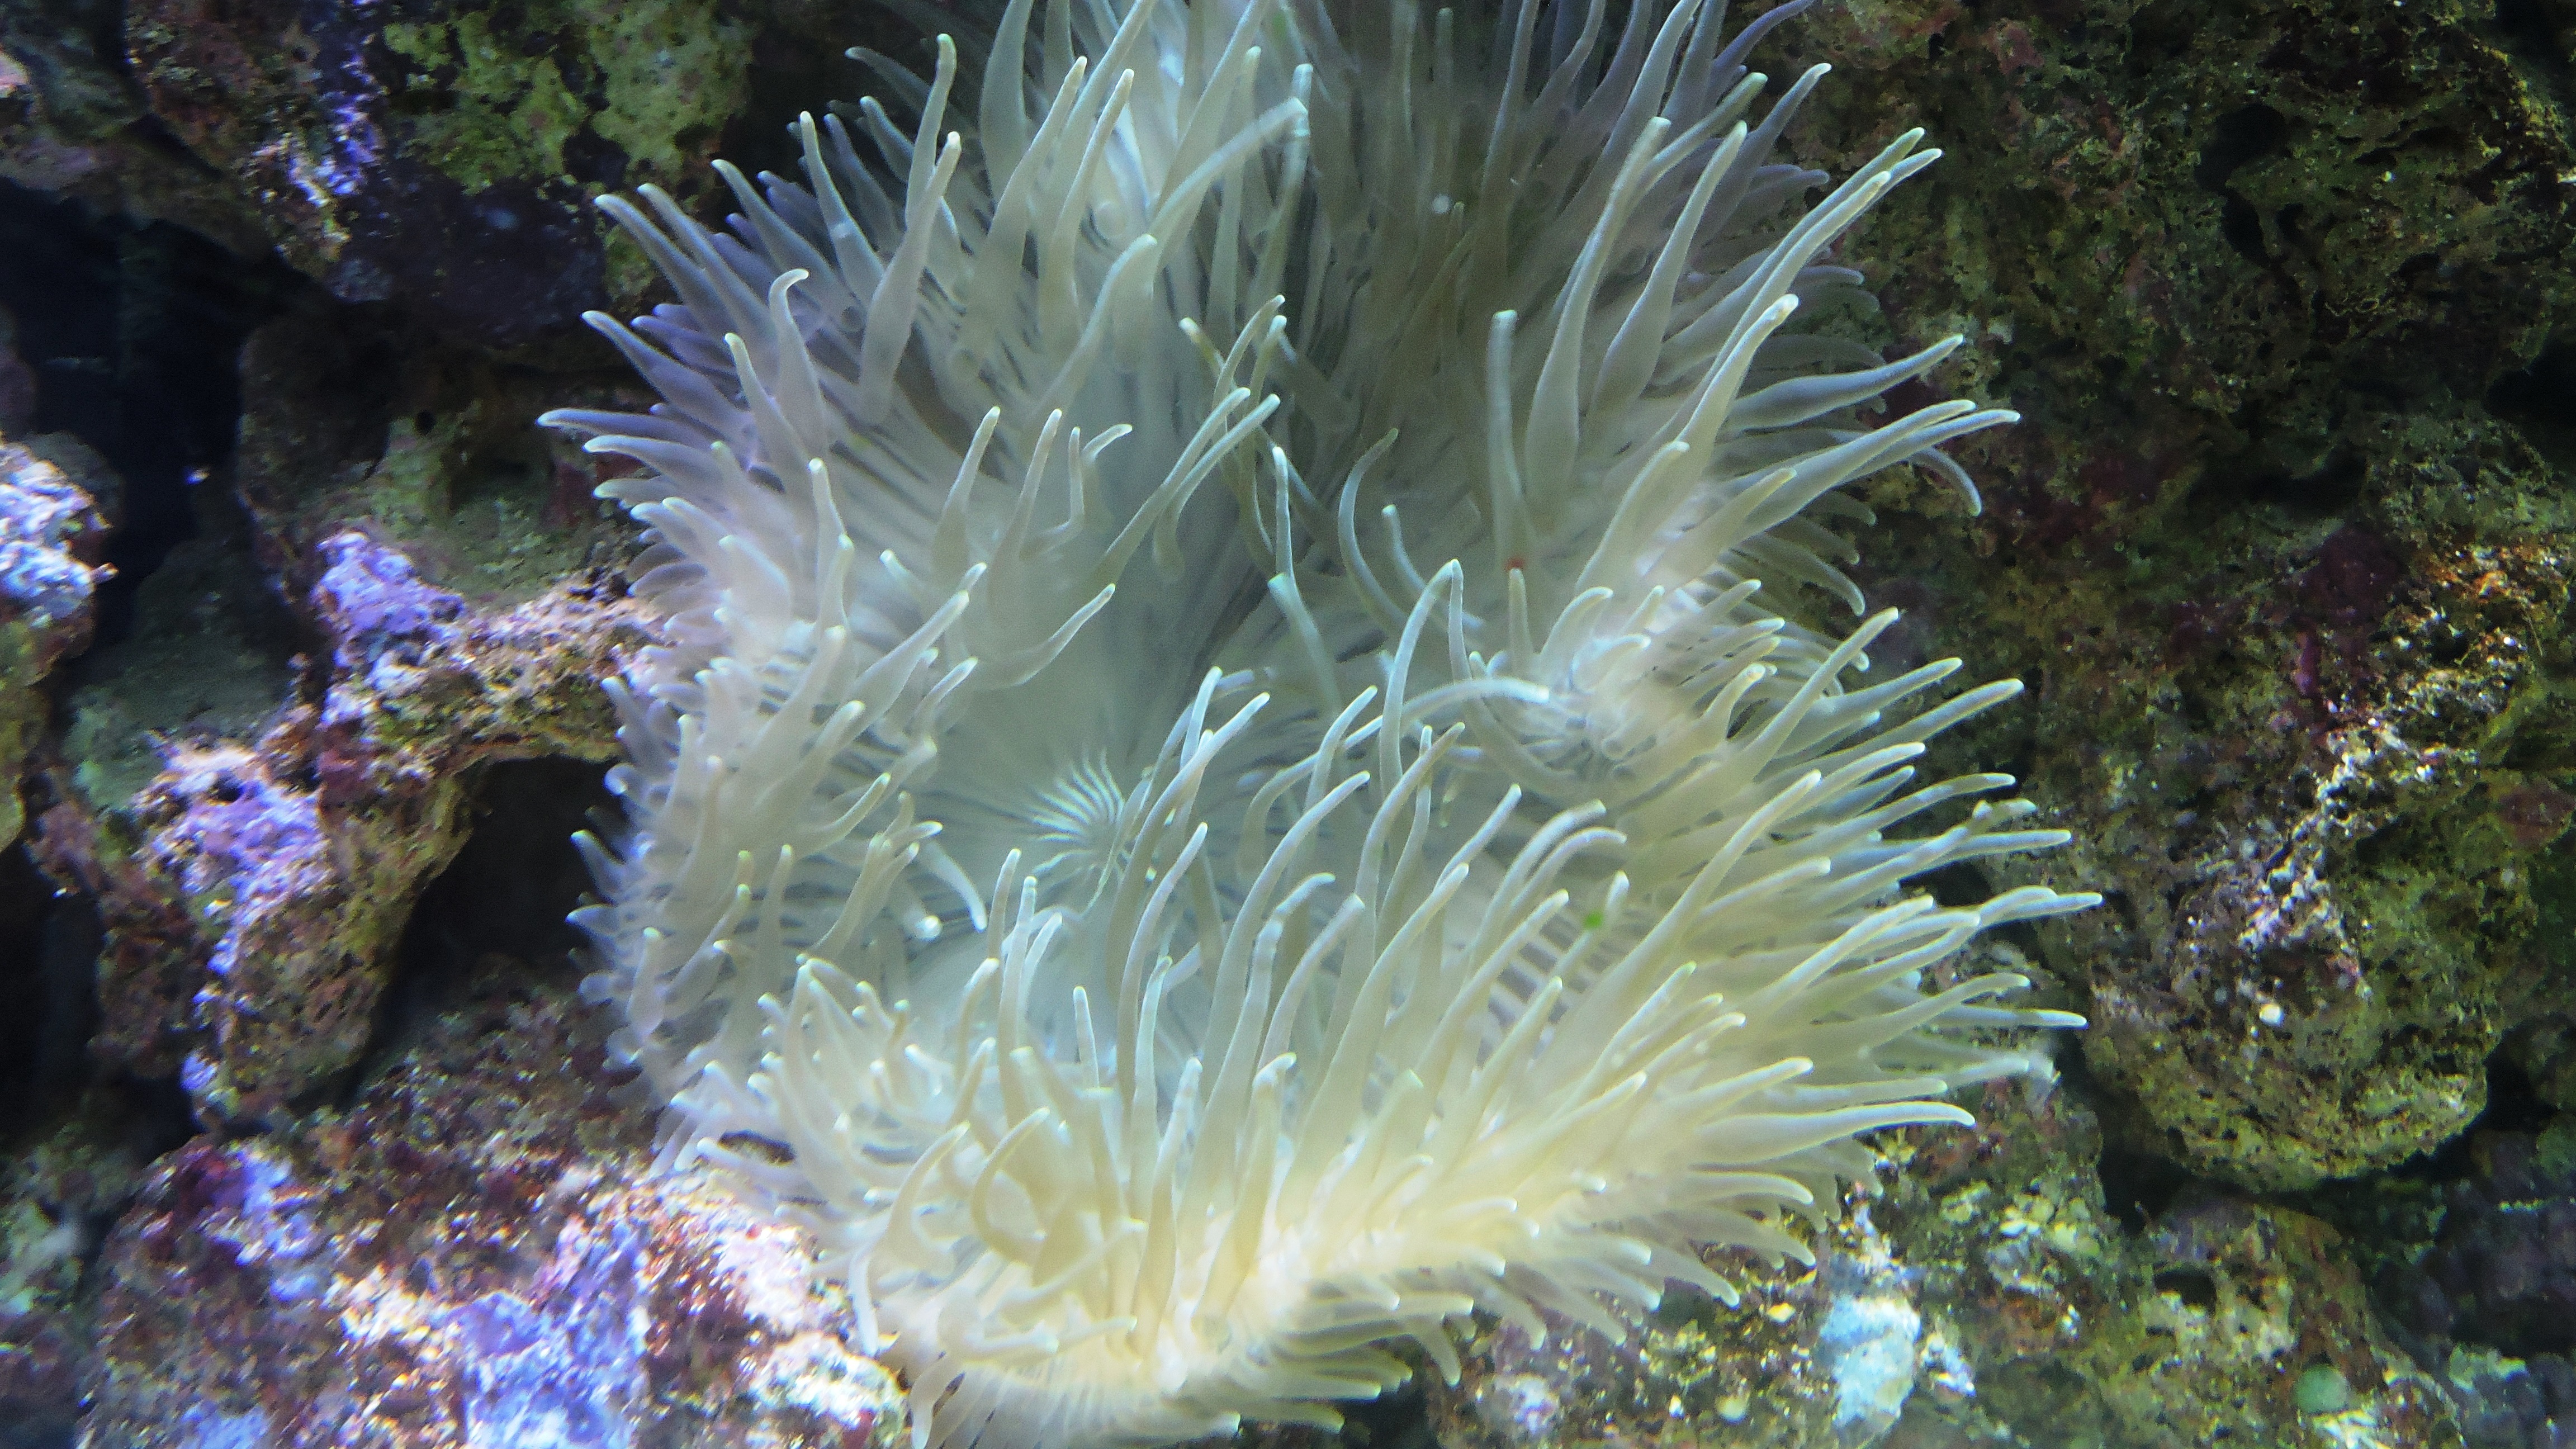
underwater, biology, fauna, coral, coral reef, invertebrate, reef, organism, sea anemone, marine biology, marine invertebrates